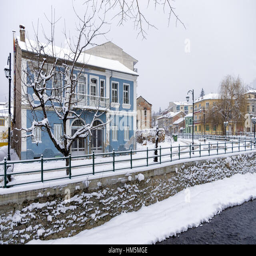
picturesque winter scene by the river